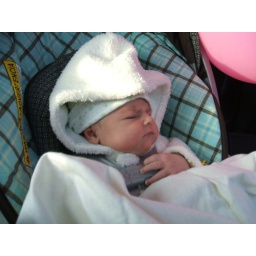
maddy in car seat